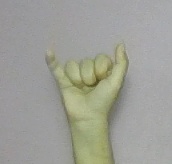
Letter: ya